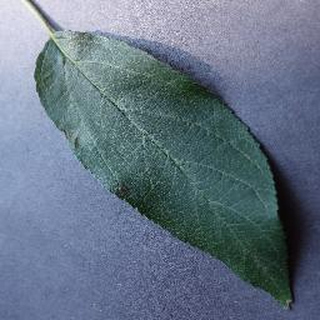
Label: healthy_apple